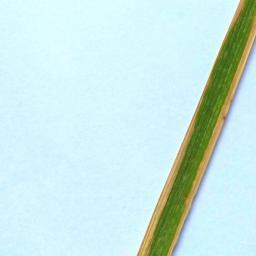
Label: Rice___Brown_Spot